Lonny R. Suko

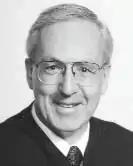

Lonny Ray Suko (born 1943) is a Senior United States district judge of the United States District Court for the Eastern District of Washington.